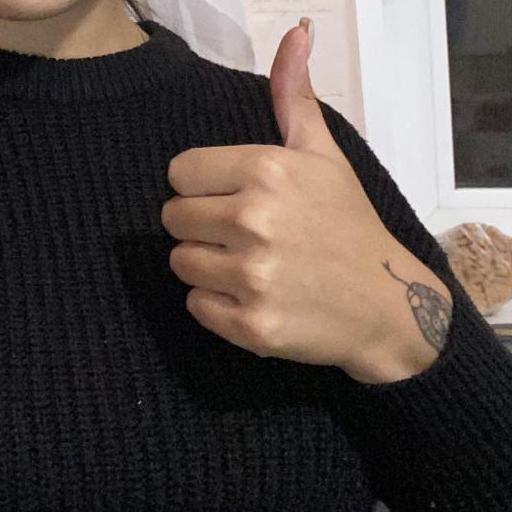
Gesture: like